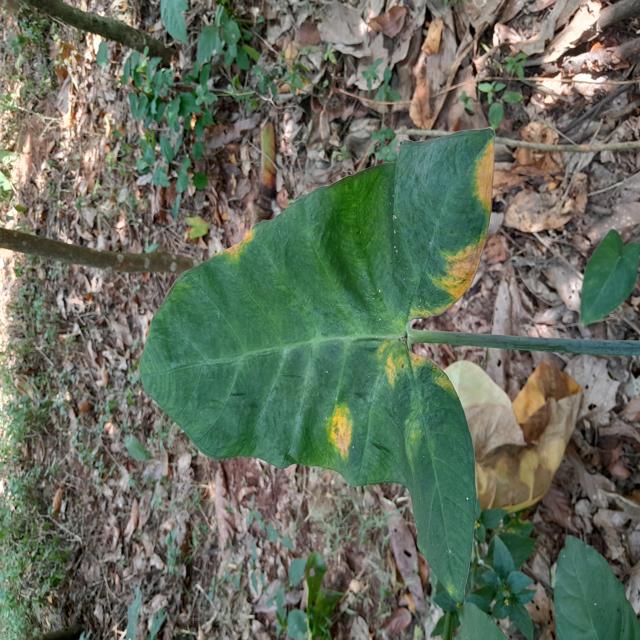
Label: Early_Blight